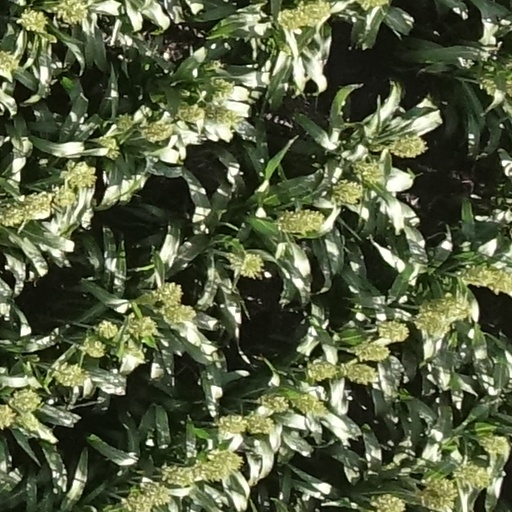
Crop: sorghum